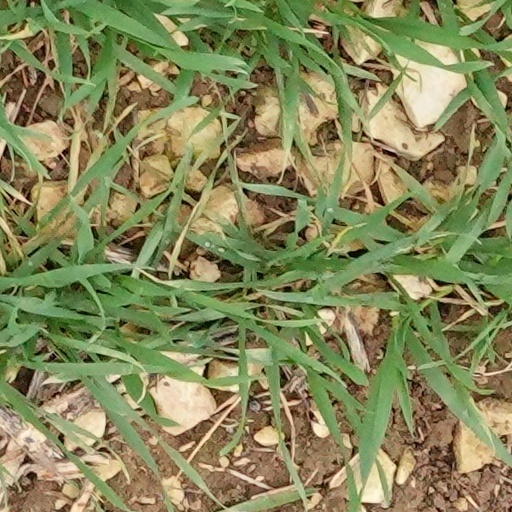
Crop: wheat